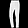
Label: Trouser